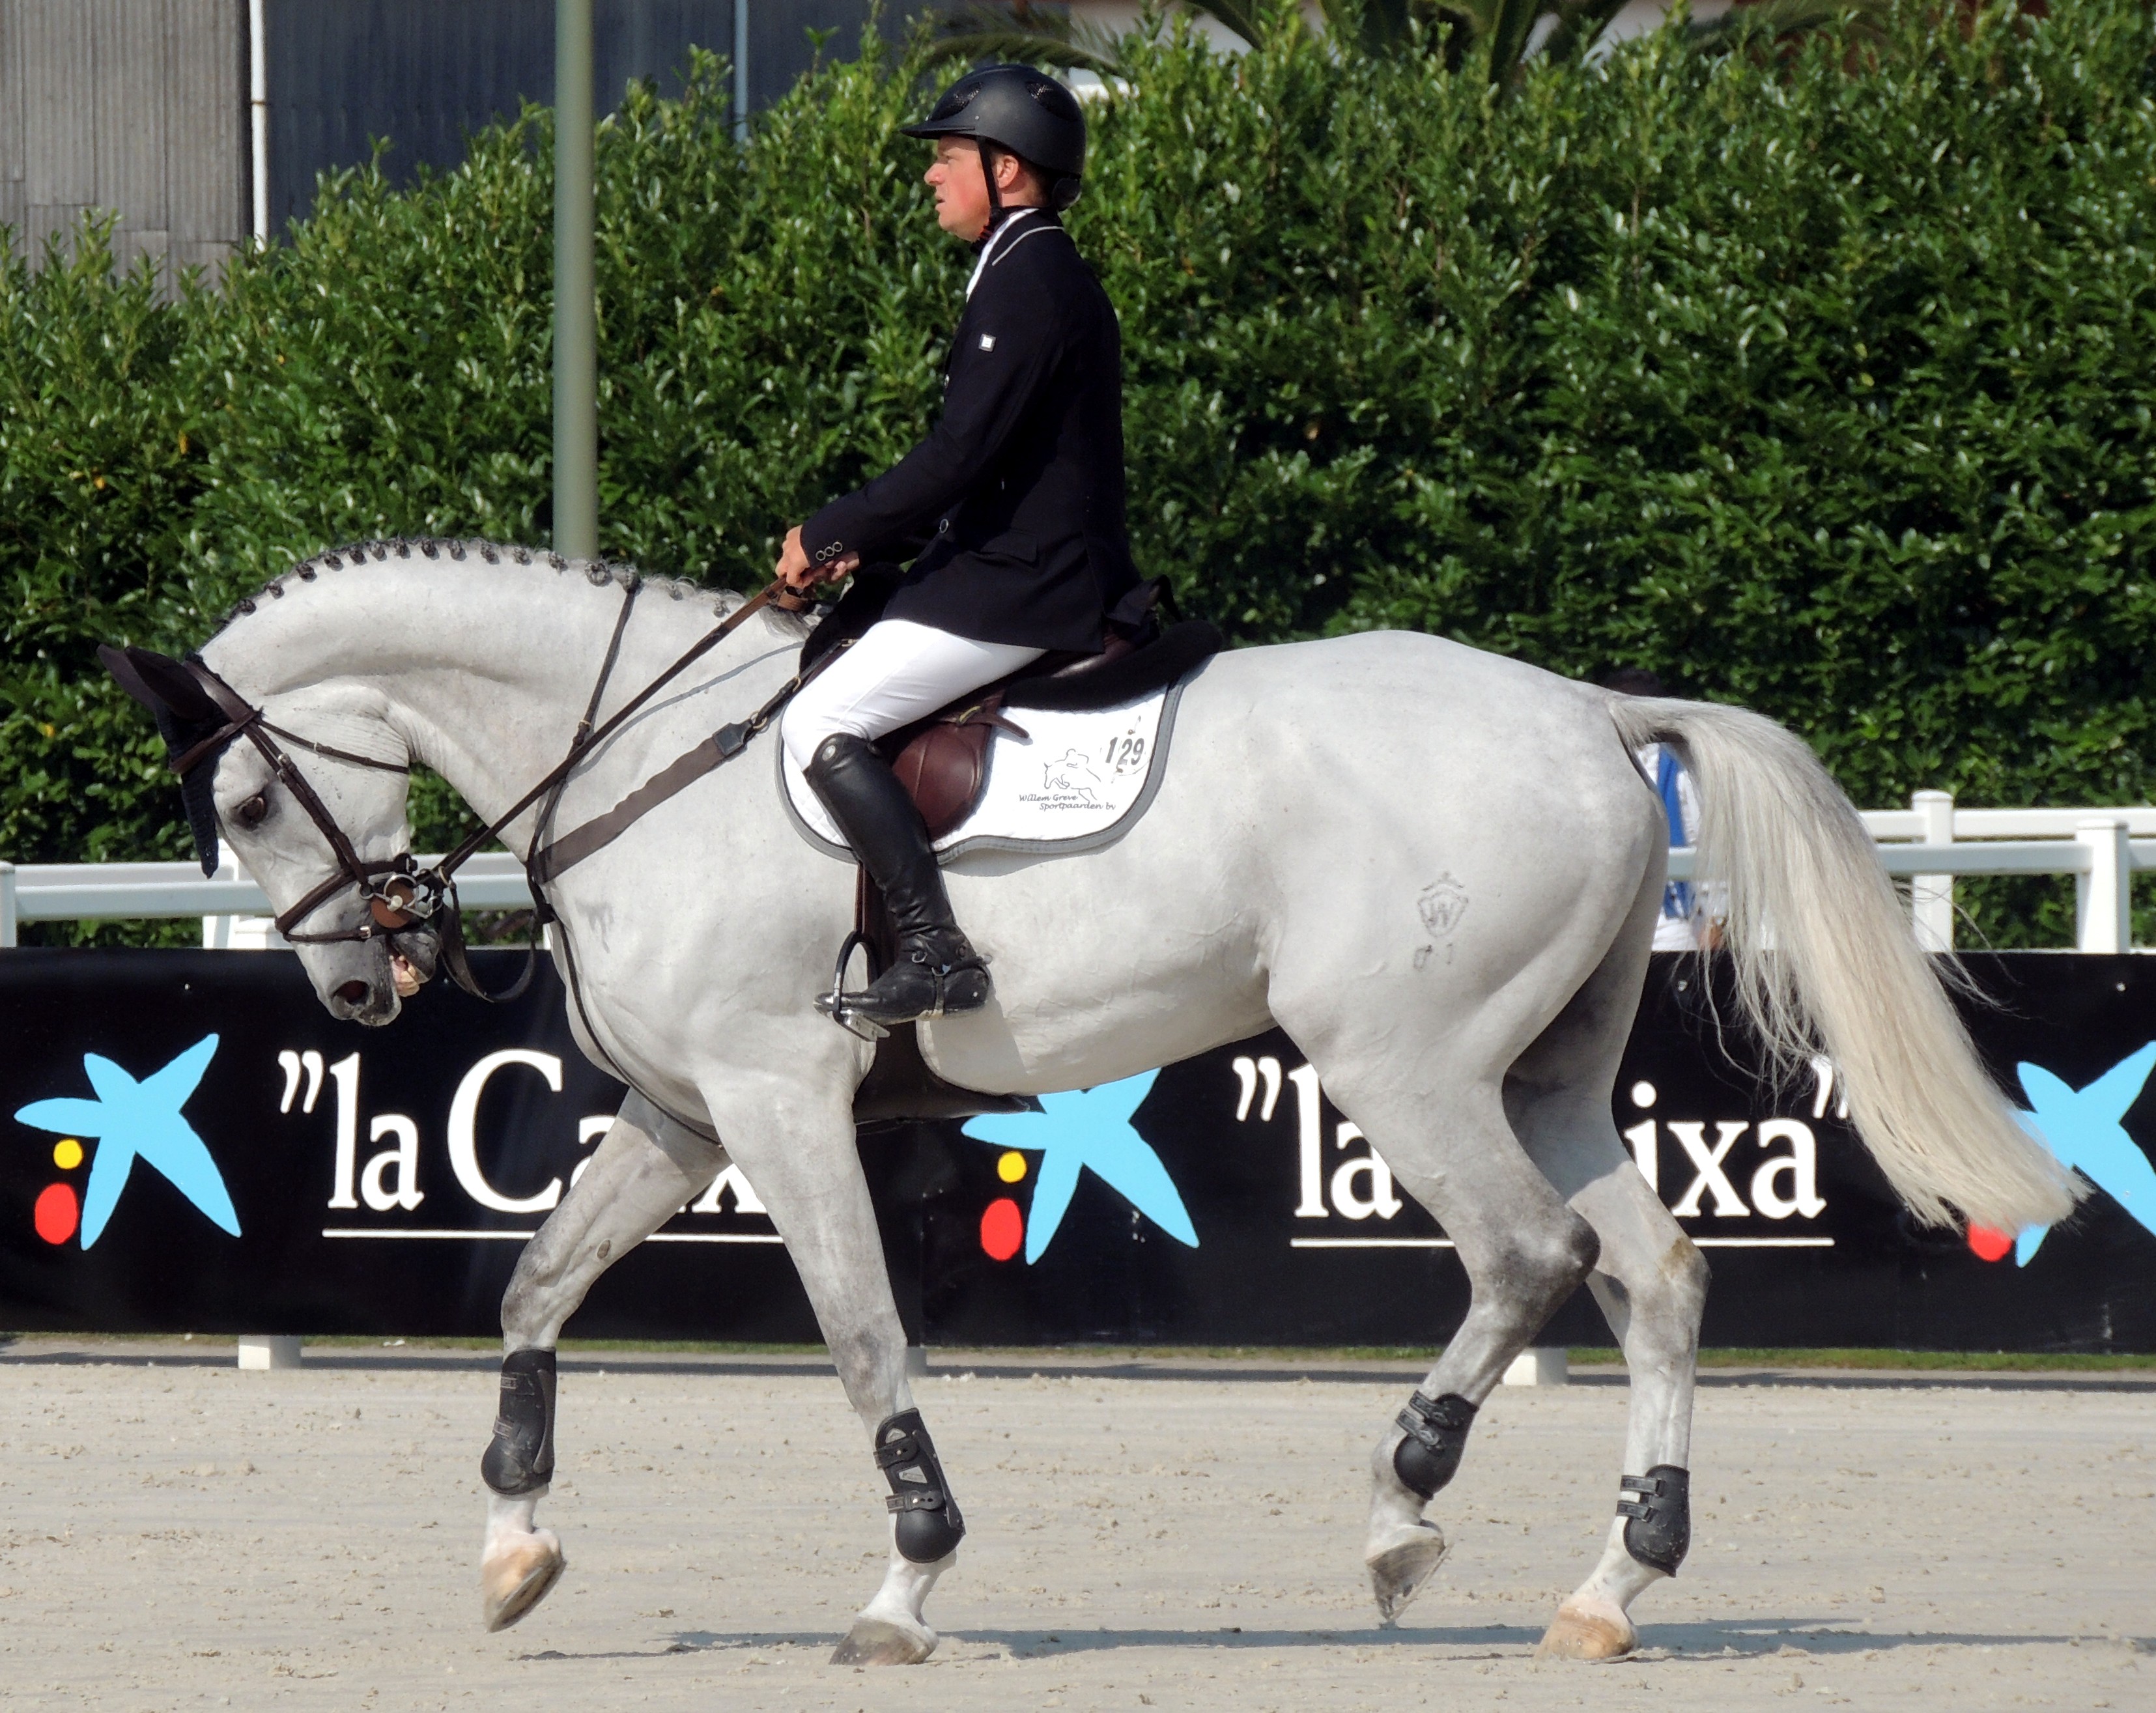
people, sport, animal, recreation, jumping, europe, horse, stallion, spain, espagne, sports, europa, gente, mare, galicia, jockey, caballos, espanha, saltos, deporte, espana, galiza, xente, competicion, arteixo, casasnovas, corunna, galice, equino, hipica, larin, lacoruna, western riding, acoru a, coru a, provinciacoru a, equestrianism, equitation, dressage, physical exercise, eventing, show jumping, outdoor recreation, horse like mammal, horse harness, animal sports, english riding, equestrian sport, hunt seat, animal training